Robo-Squash

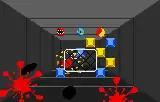
Gameplay screenshot

The year is 2810 and the president has died leaving "the United World Federation in Chaos." In order solve the dispute you have been sent to compete for control of the planets and the domination of the galaxy in a friendly game of Robo-Squash.